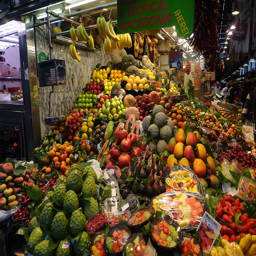
People browsing a large market display of fresh produce.
a bunch of fruit is for sale at a market
A wide assortment of fruits and vegetables are arranged on tables.
a market with a mound of fruits and vegetables
A market stand filled with many assorted types of produce.